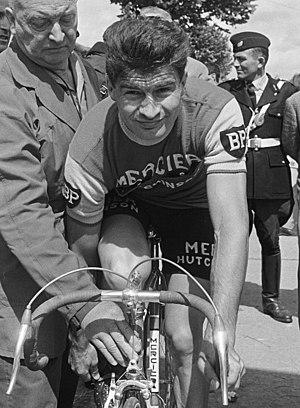
Raymond Poulidor, surnommé « Poupou », né le 15 avril 1936 à Masbaraud-Mérignat dans la Creuse et mort le 13 novembre 2019 à Saint-Léonard-de-Noblat en Haute-Vienne, est un coureur cycliste français, professionnel de 1960 à 1977.